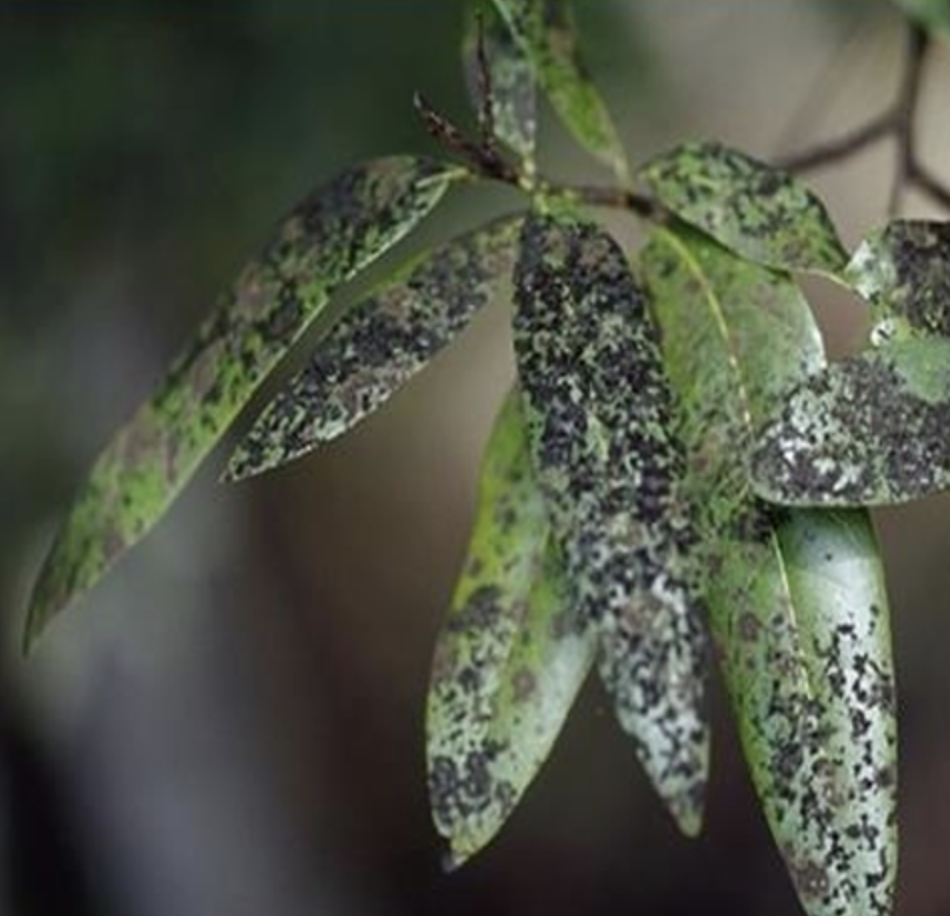
Label: sooty_mold